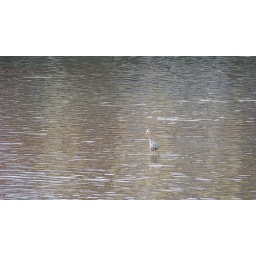
A bird walking through the low tide in Kinsale.